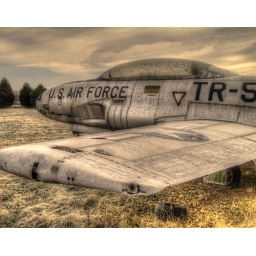
Just an old jet that sits on an unused grass field next to the Interstate in Georgia.